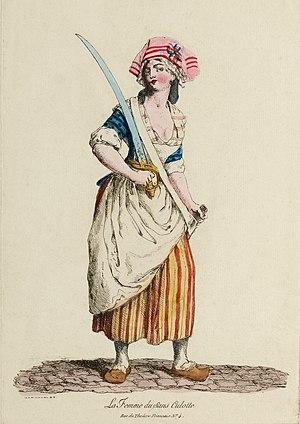
La femme du sans-culotte, estampe, musée Carnavalet, vers 1792.
À la veille de la Révolution les femmes sont, en dehors d'une infime minorité, peu considérées, Rousseau lui-même était d'une misogynie caricaturale et tous les philosophes du XVIIIᵉ siècle, y compris ceux qui comme Diderot ou Montesquieu rejettent l'infériorité naturelle de la femme, ont sur le sujet une position ambiguë. De nombreux philosophes, médecins, écrivains ont croisé leurs approches pour décrire la féminité. Les termes qui en ressortent sont : « constitution délicate », « tendresse excessive », « raison limitée », « nerfs fragiles» On considérait donc comme acquise l’infériorité de la femme intellectuellement et psychologiquement.
« Sans-culottes » est le nom donné, au début de la Révolution française de 1789, par mépris, aux manifestants populaires qui portent des pantalons à rayures et non des culottes, symbole vestimentaire de l'aristocratie d'Ancien Régime.